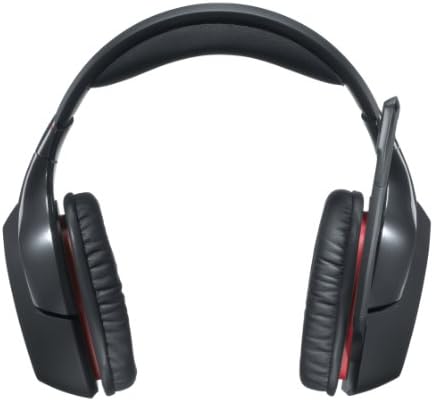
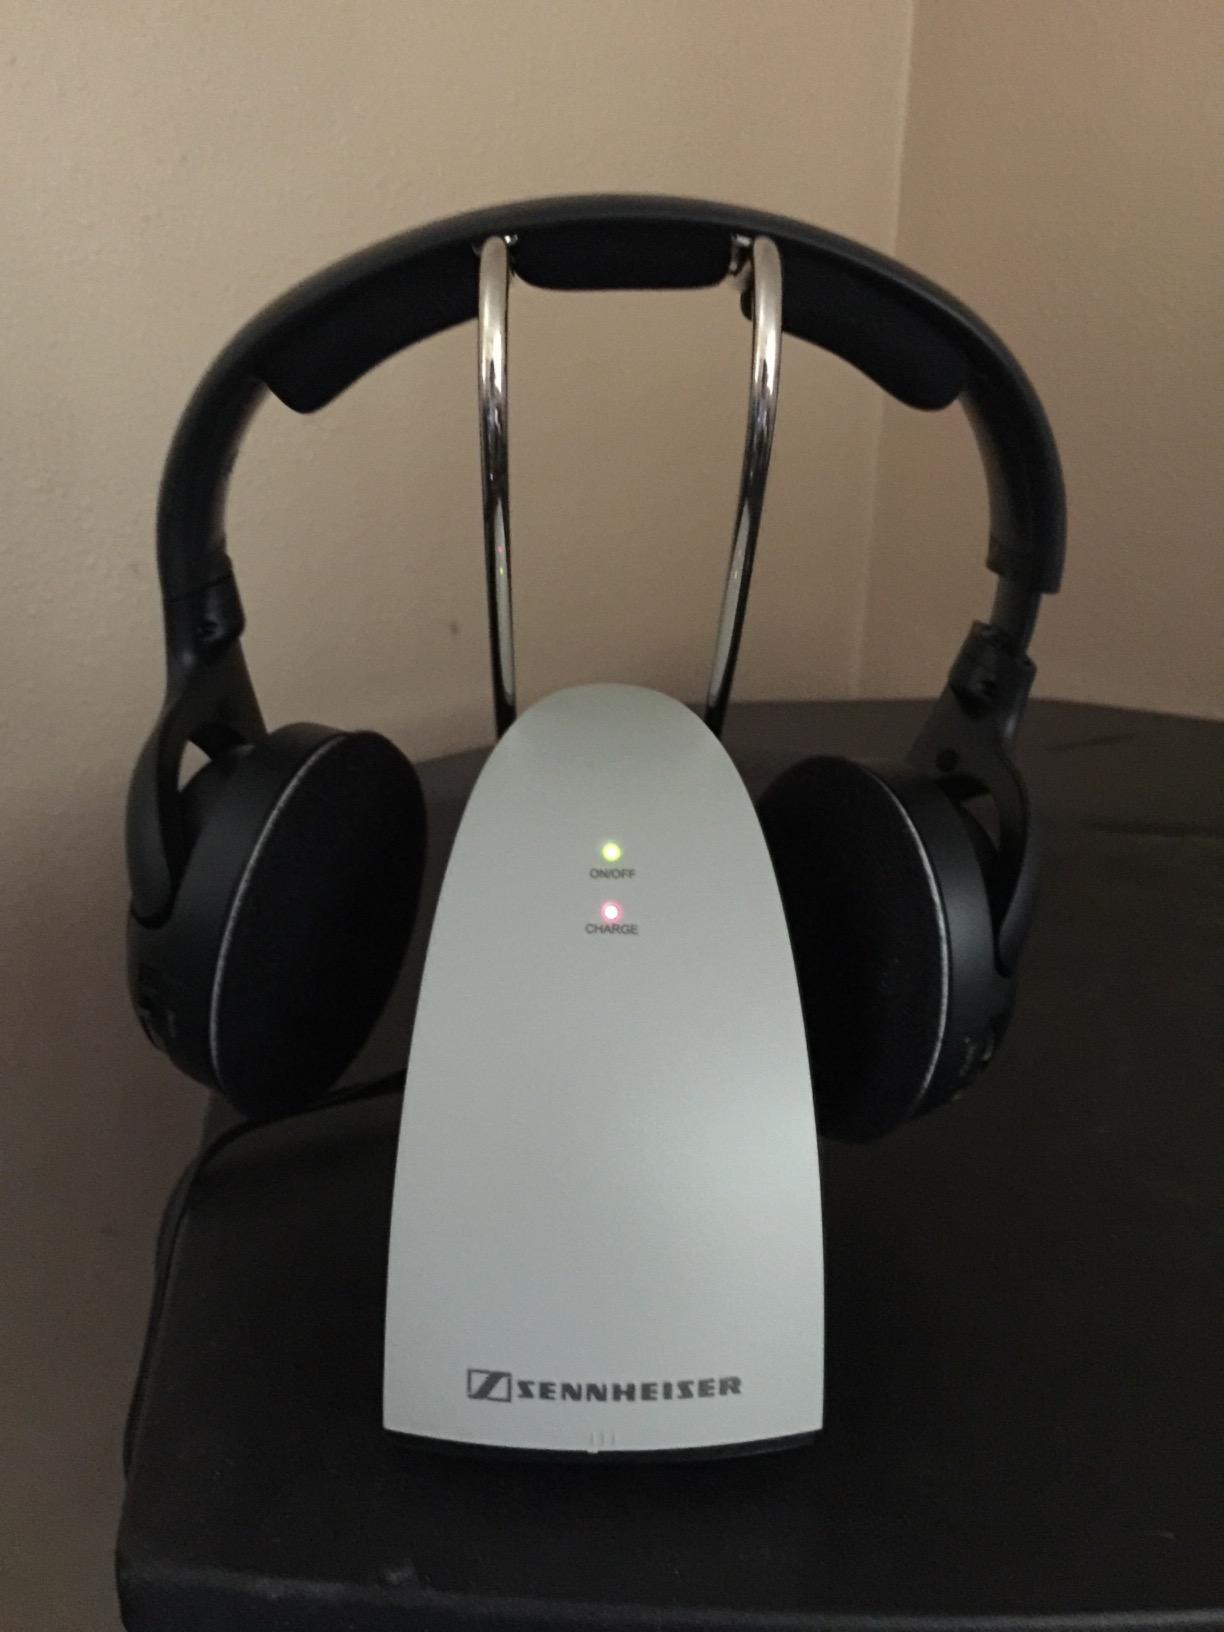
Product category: headphones
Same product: no